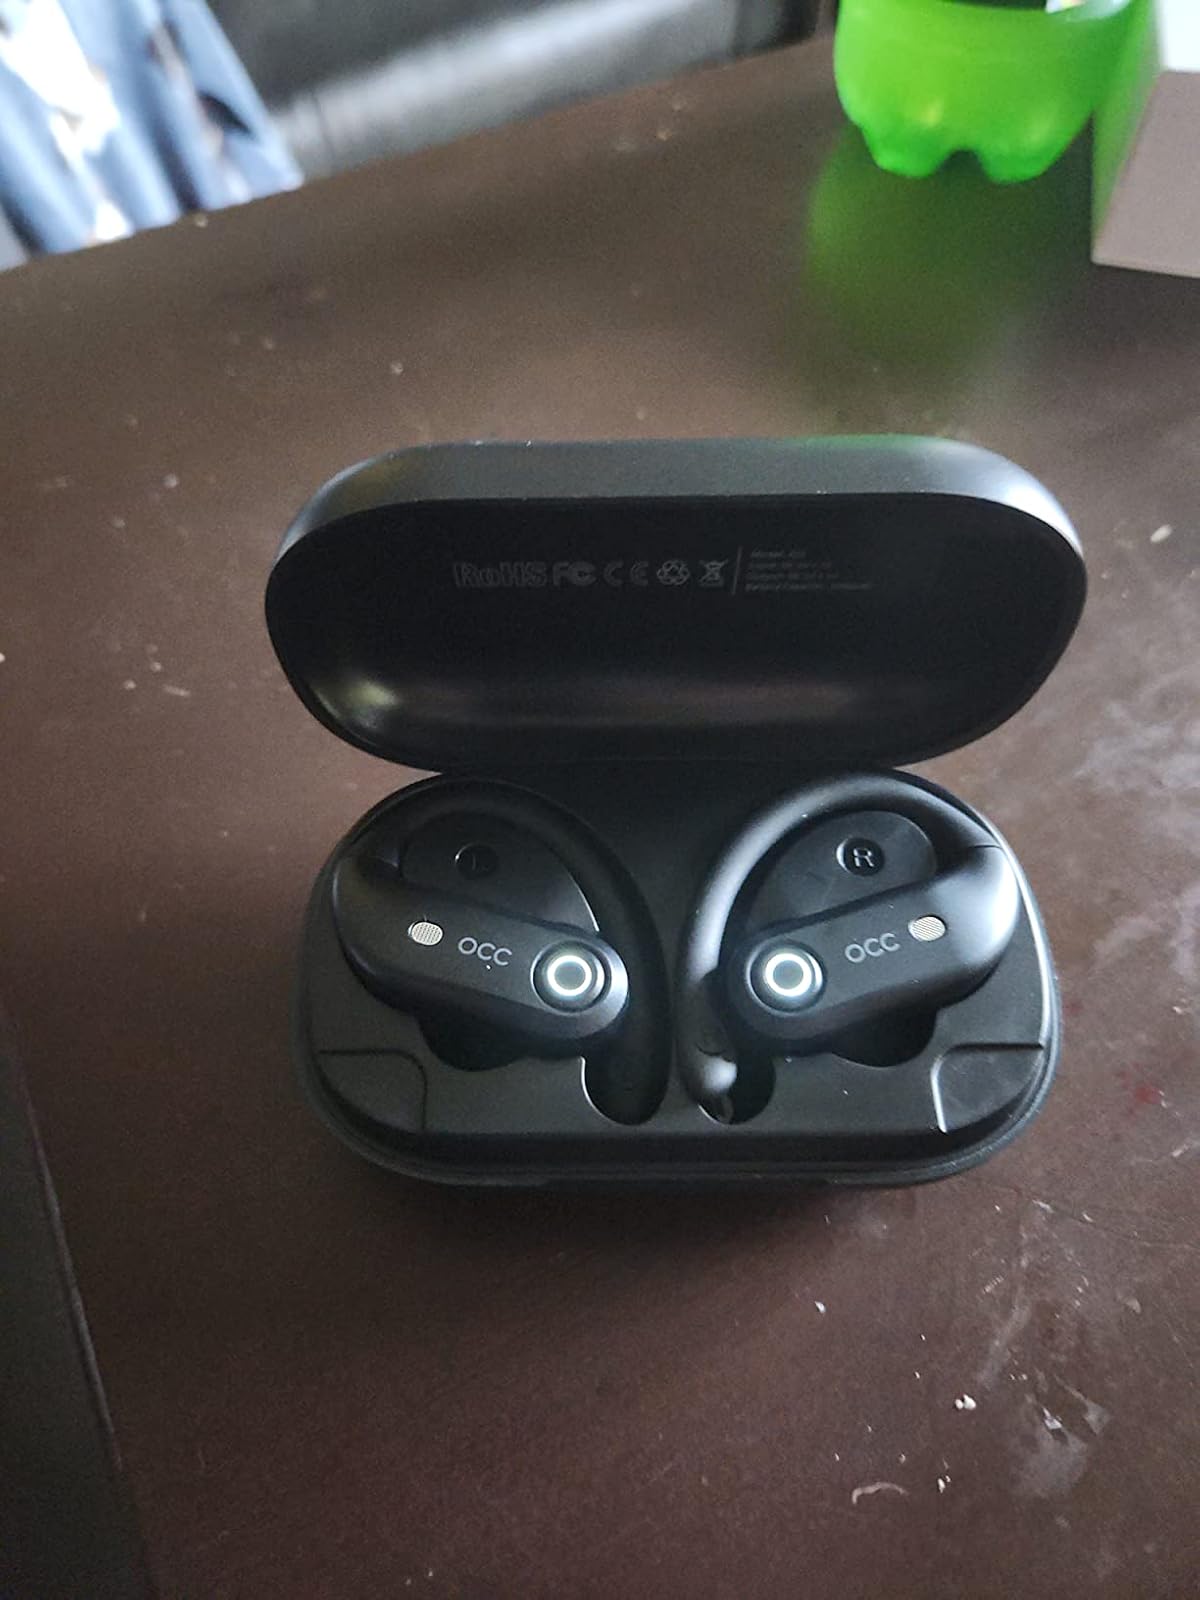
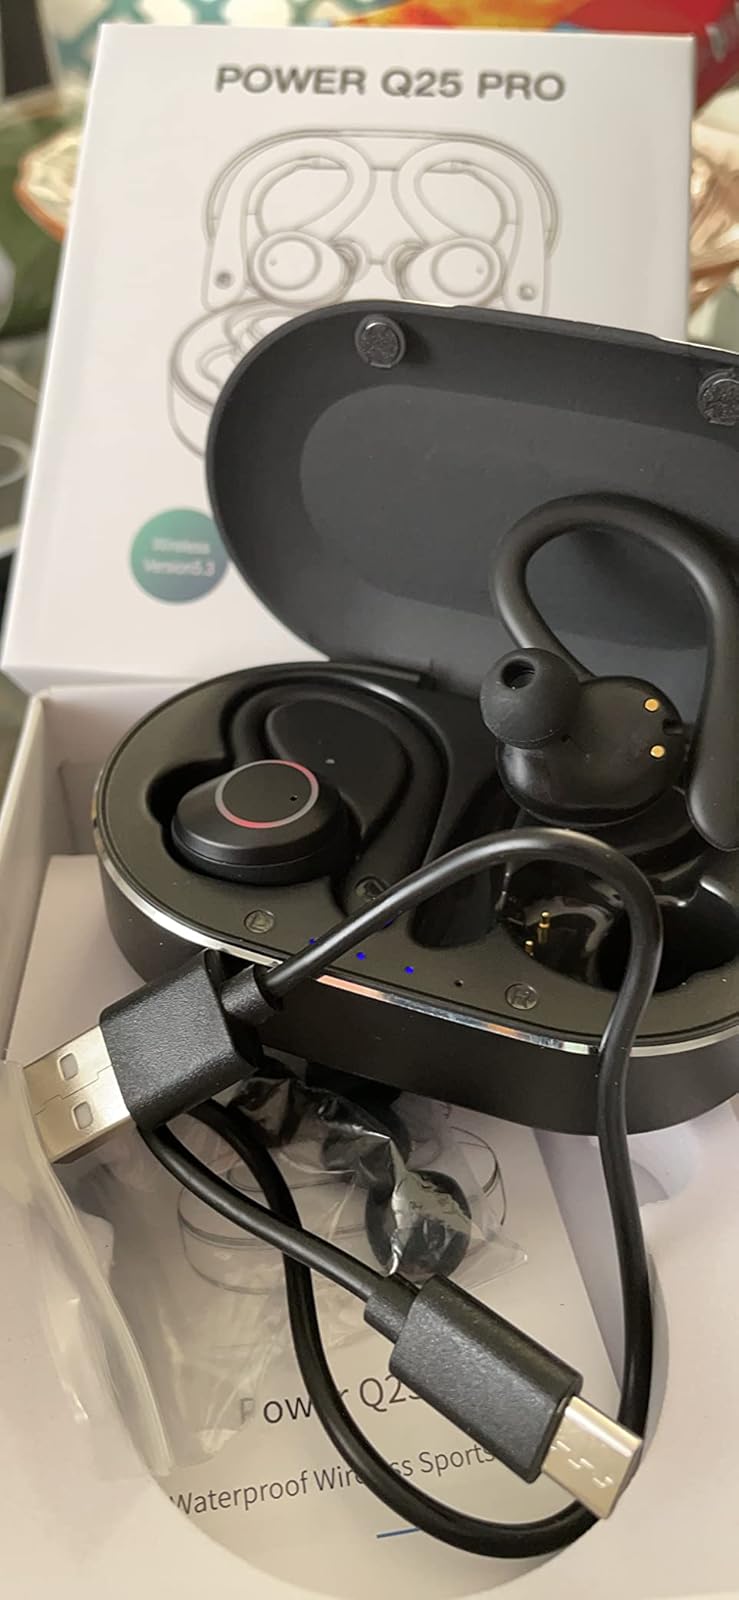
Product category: earbuds
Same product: no